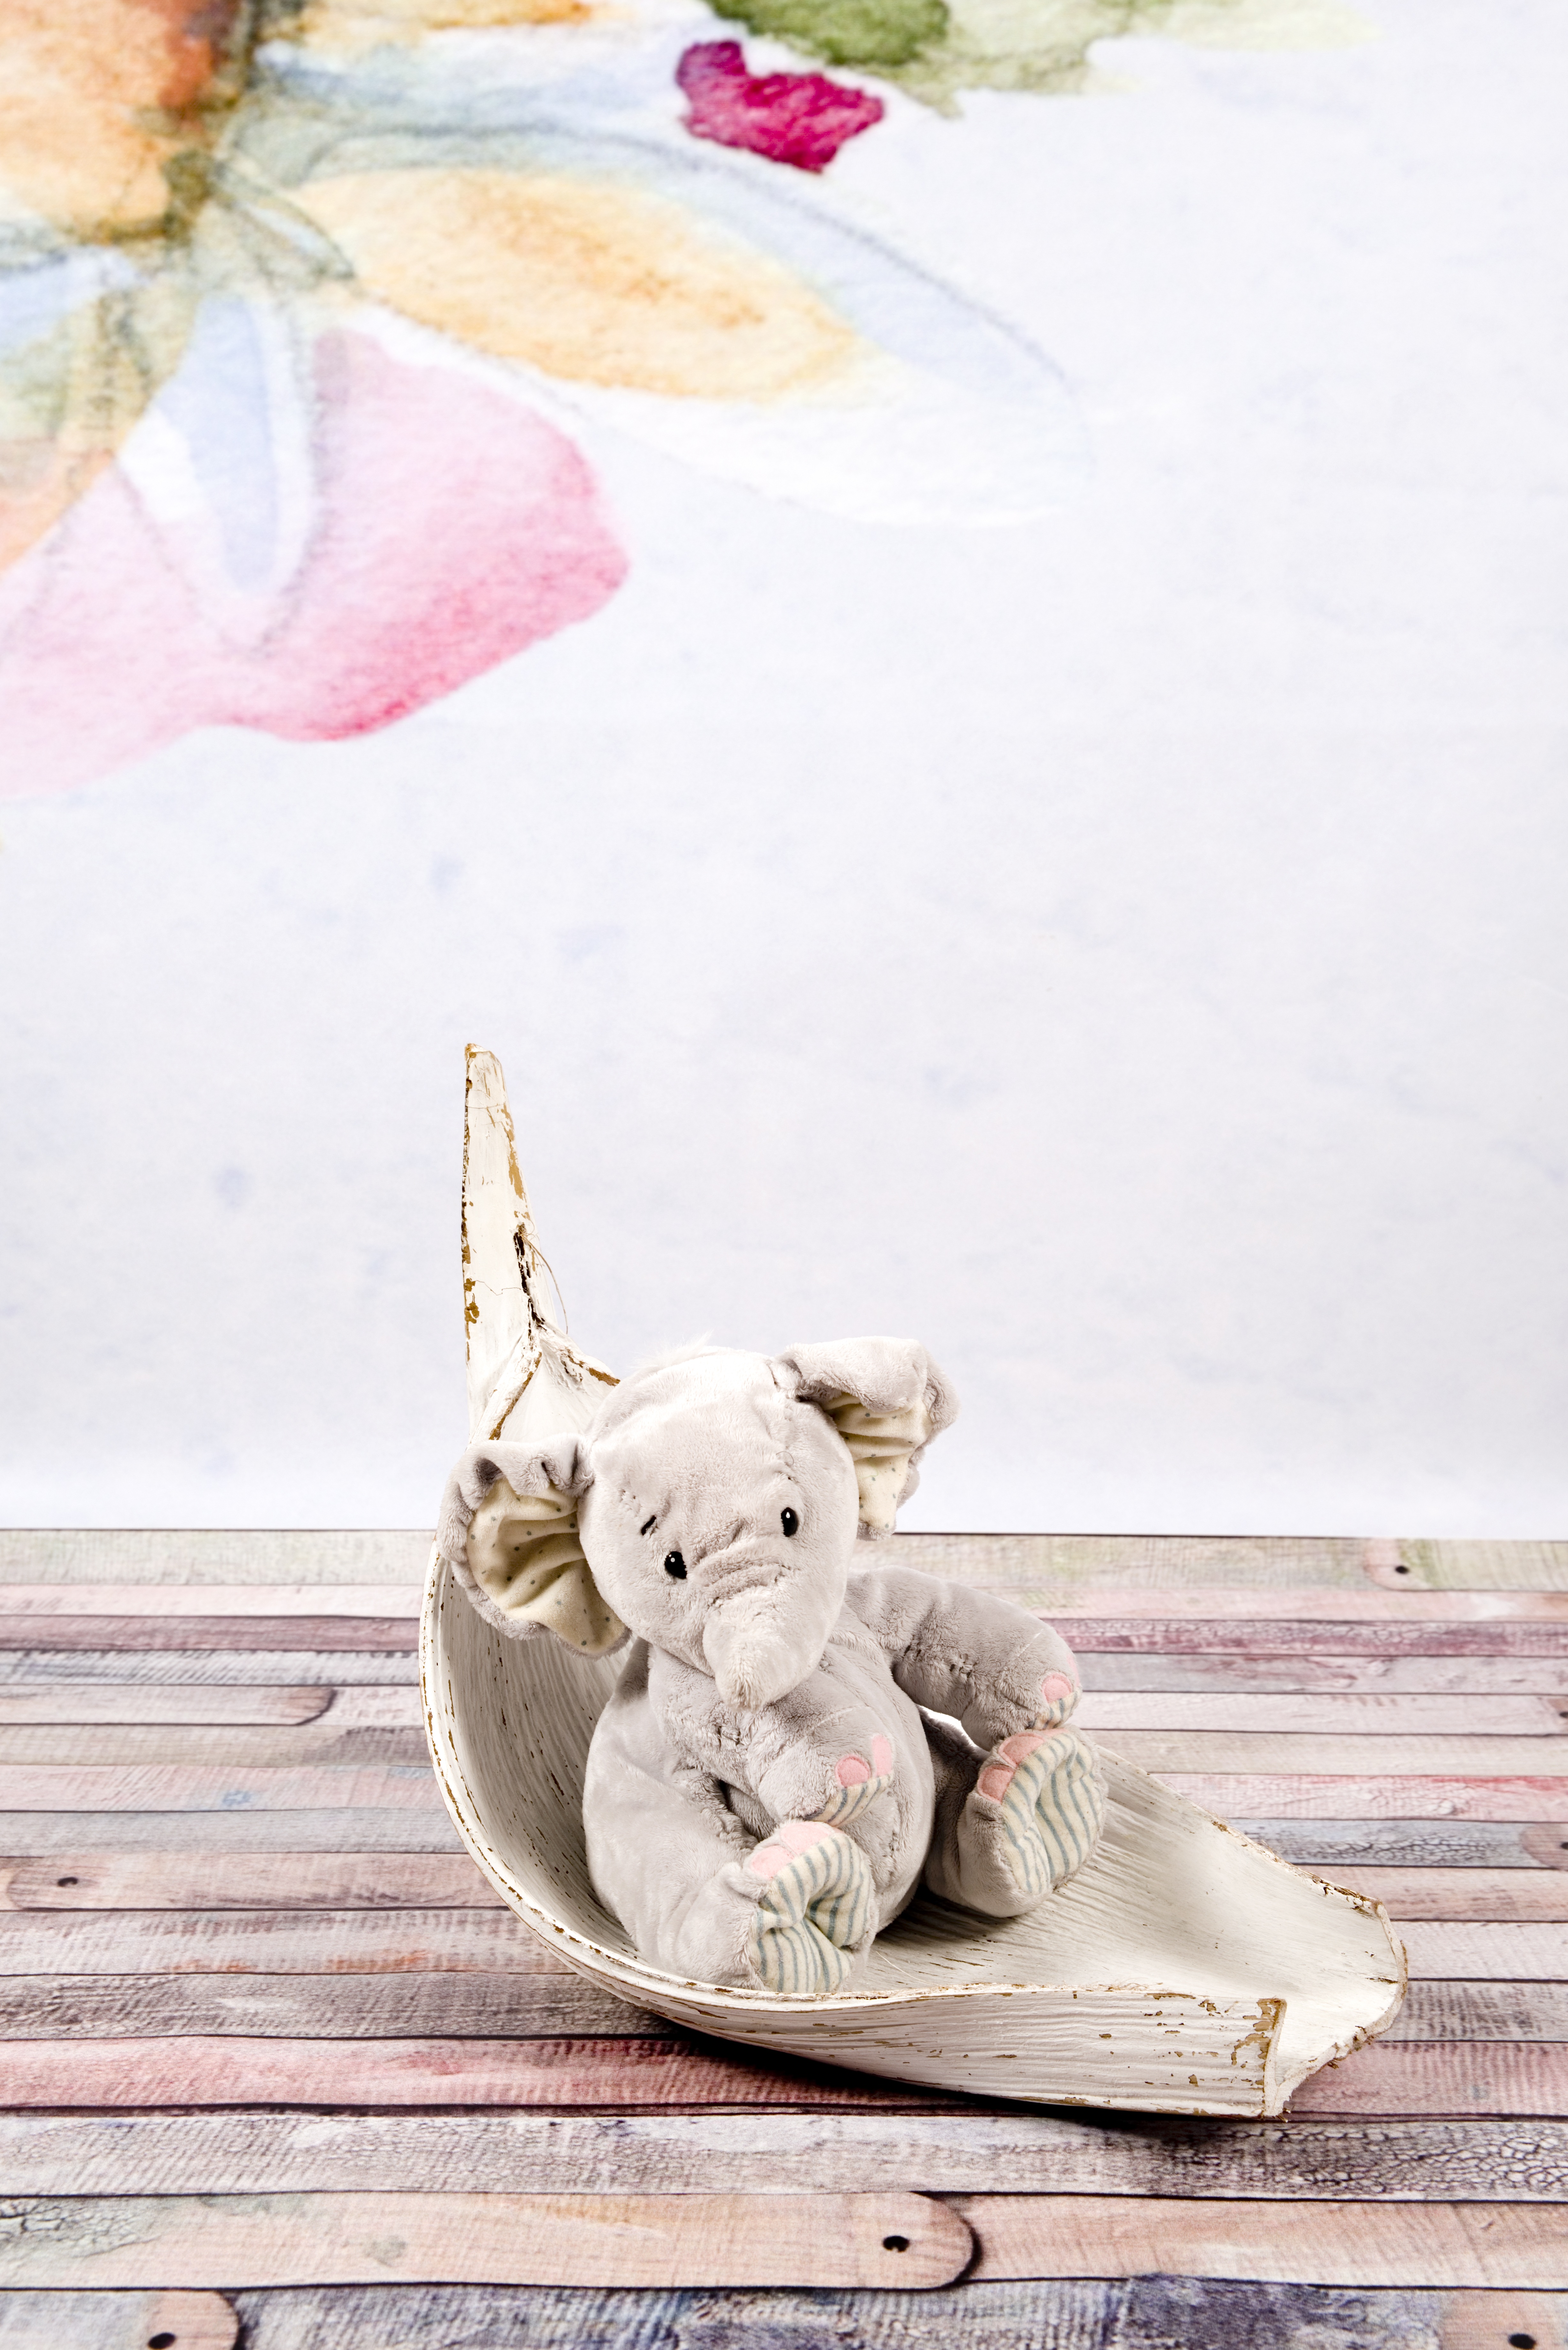
sitting, studio, gray, colorful, pink, elephant, joy, plush, the mascot